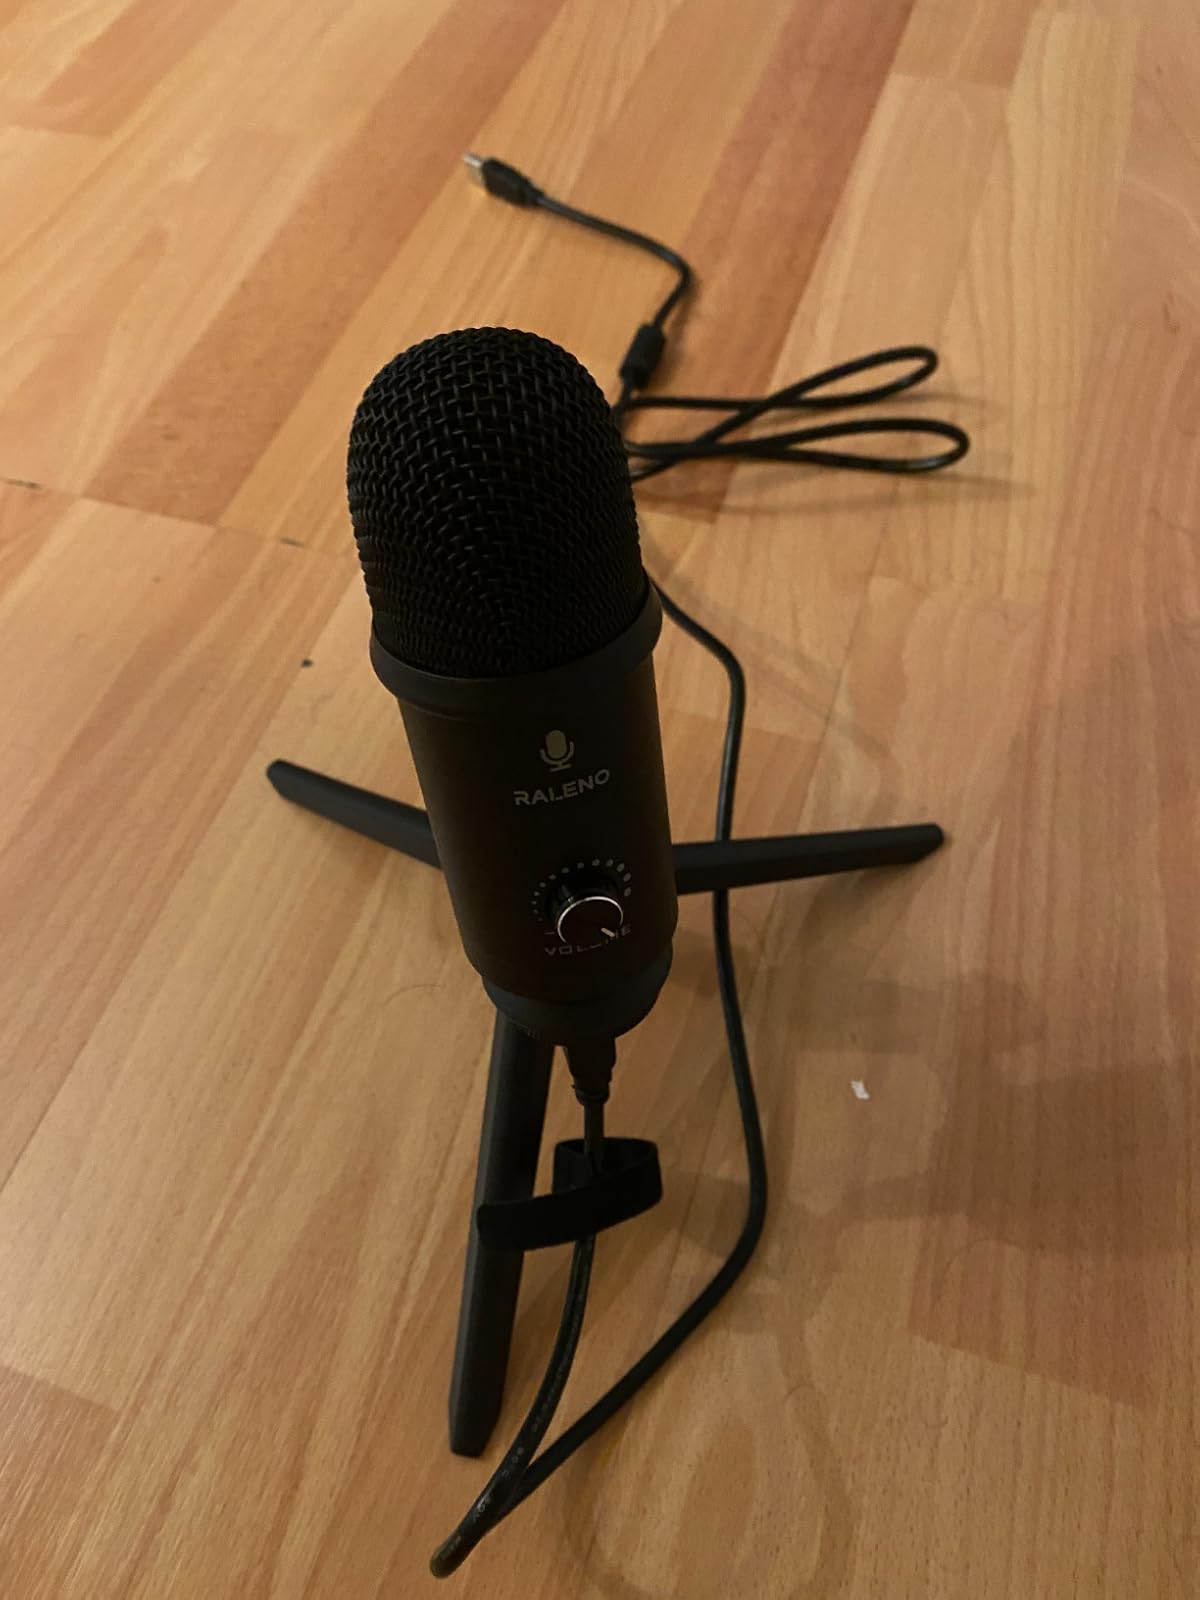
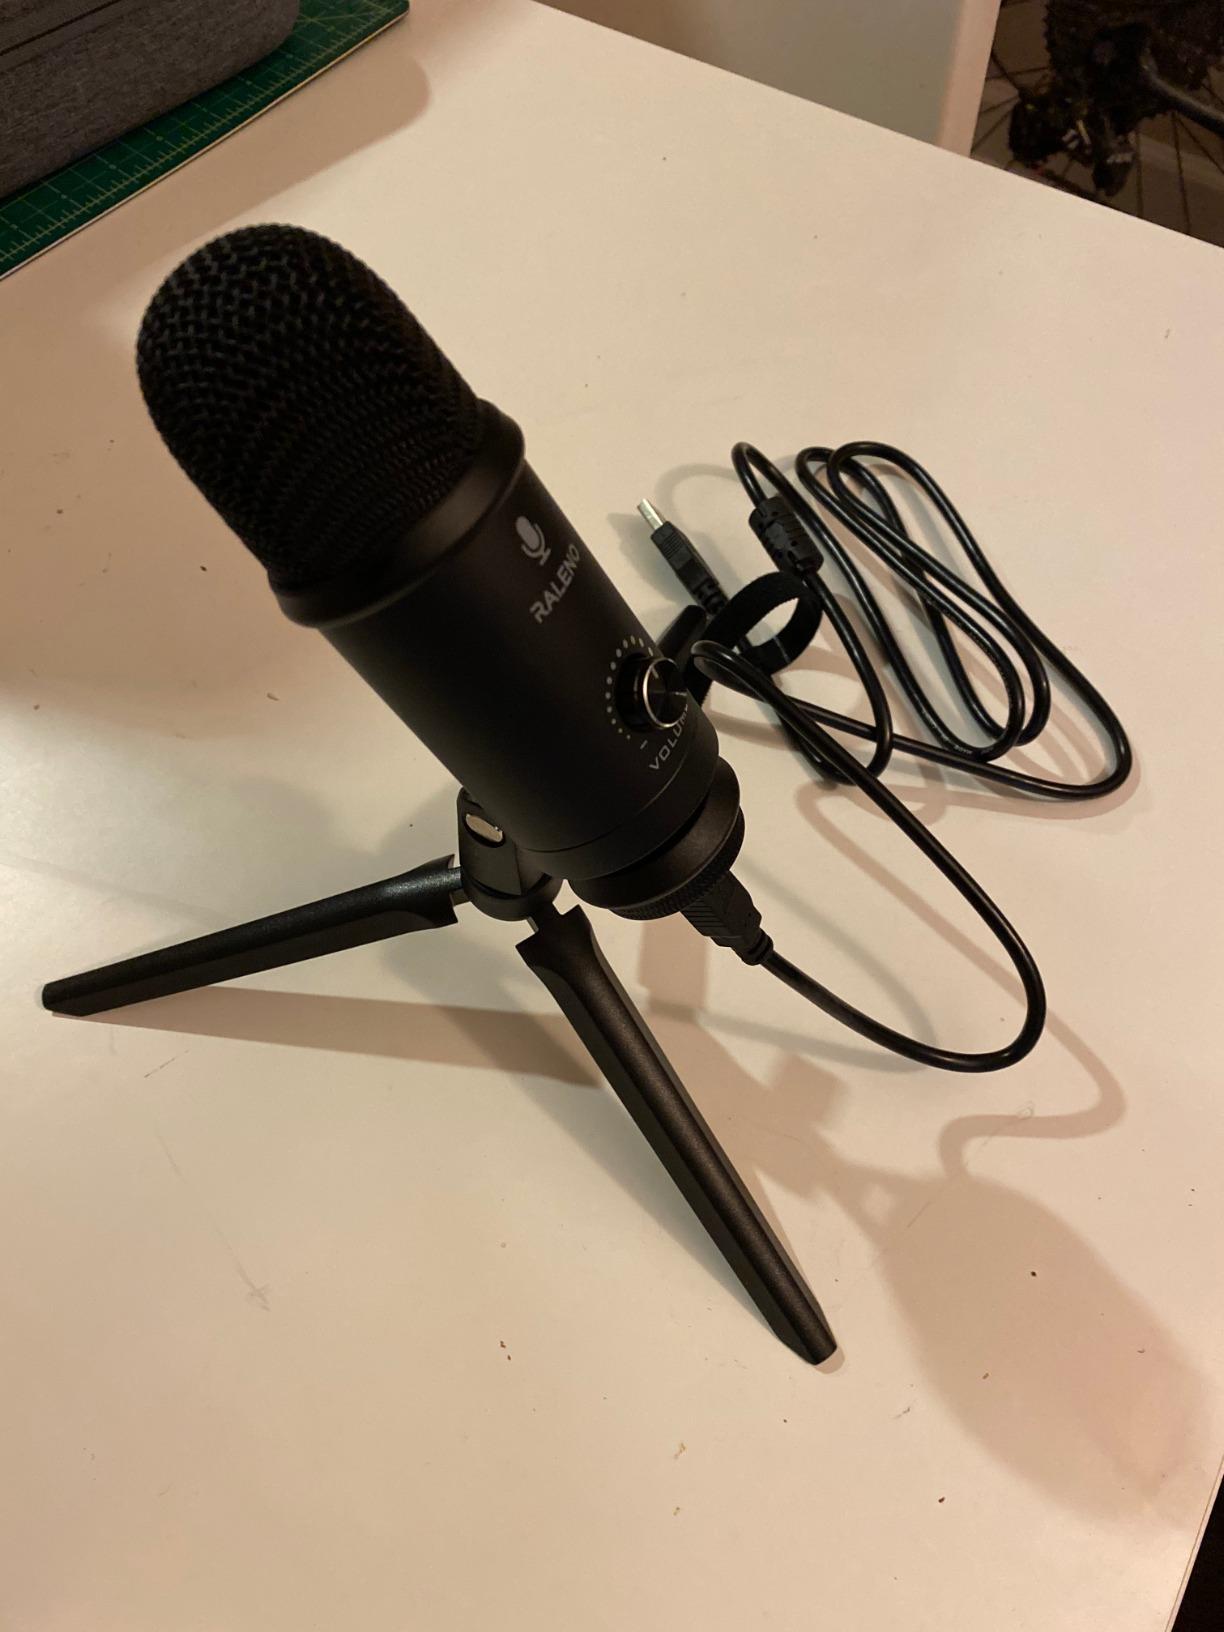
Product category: microphone
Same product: yes